Albano Laziale

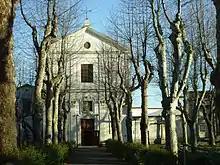
The façade of the church of Santa Maria della Stella.

Albano Laziale is one of the 5th century suburban bishoprics of the Catholic Church, Rome diocese.